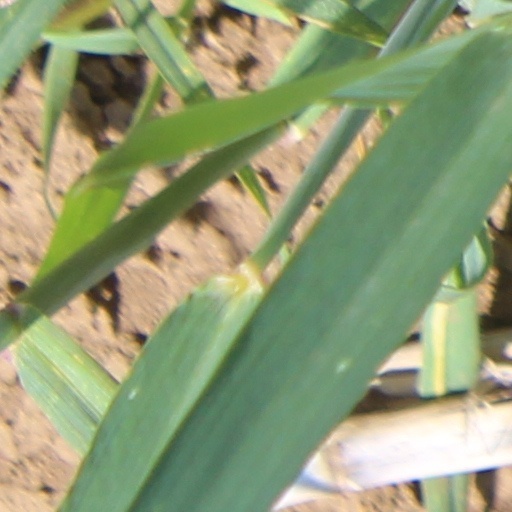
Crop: wheat